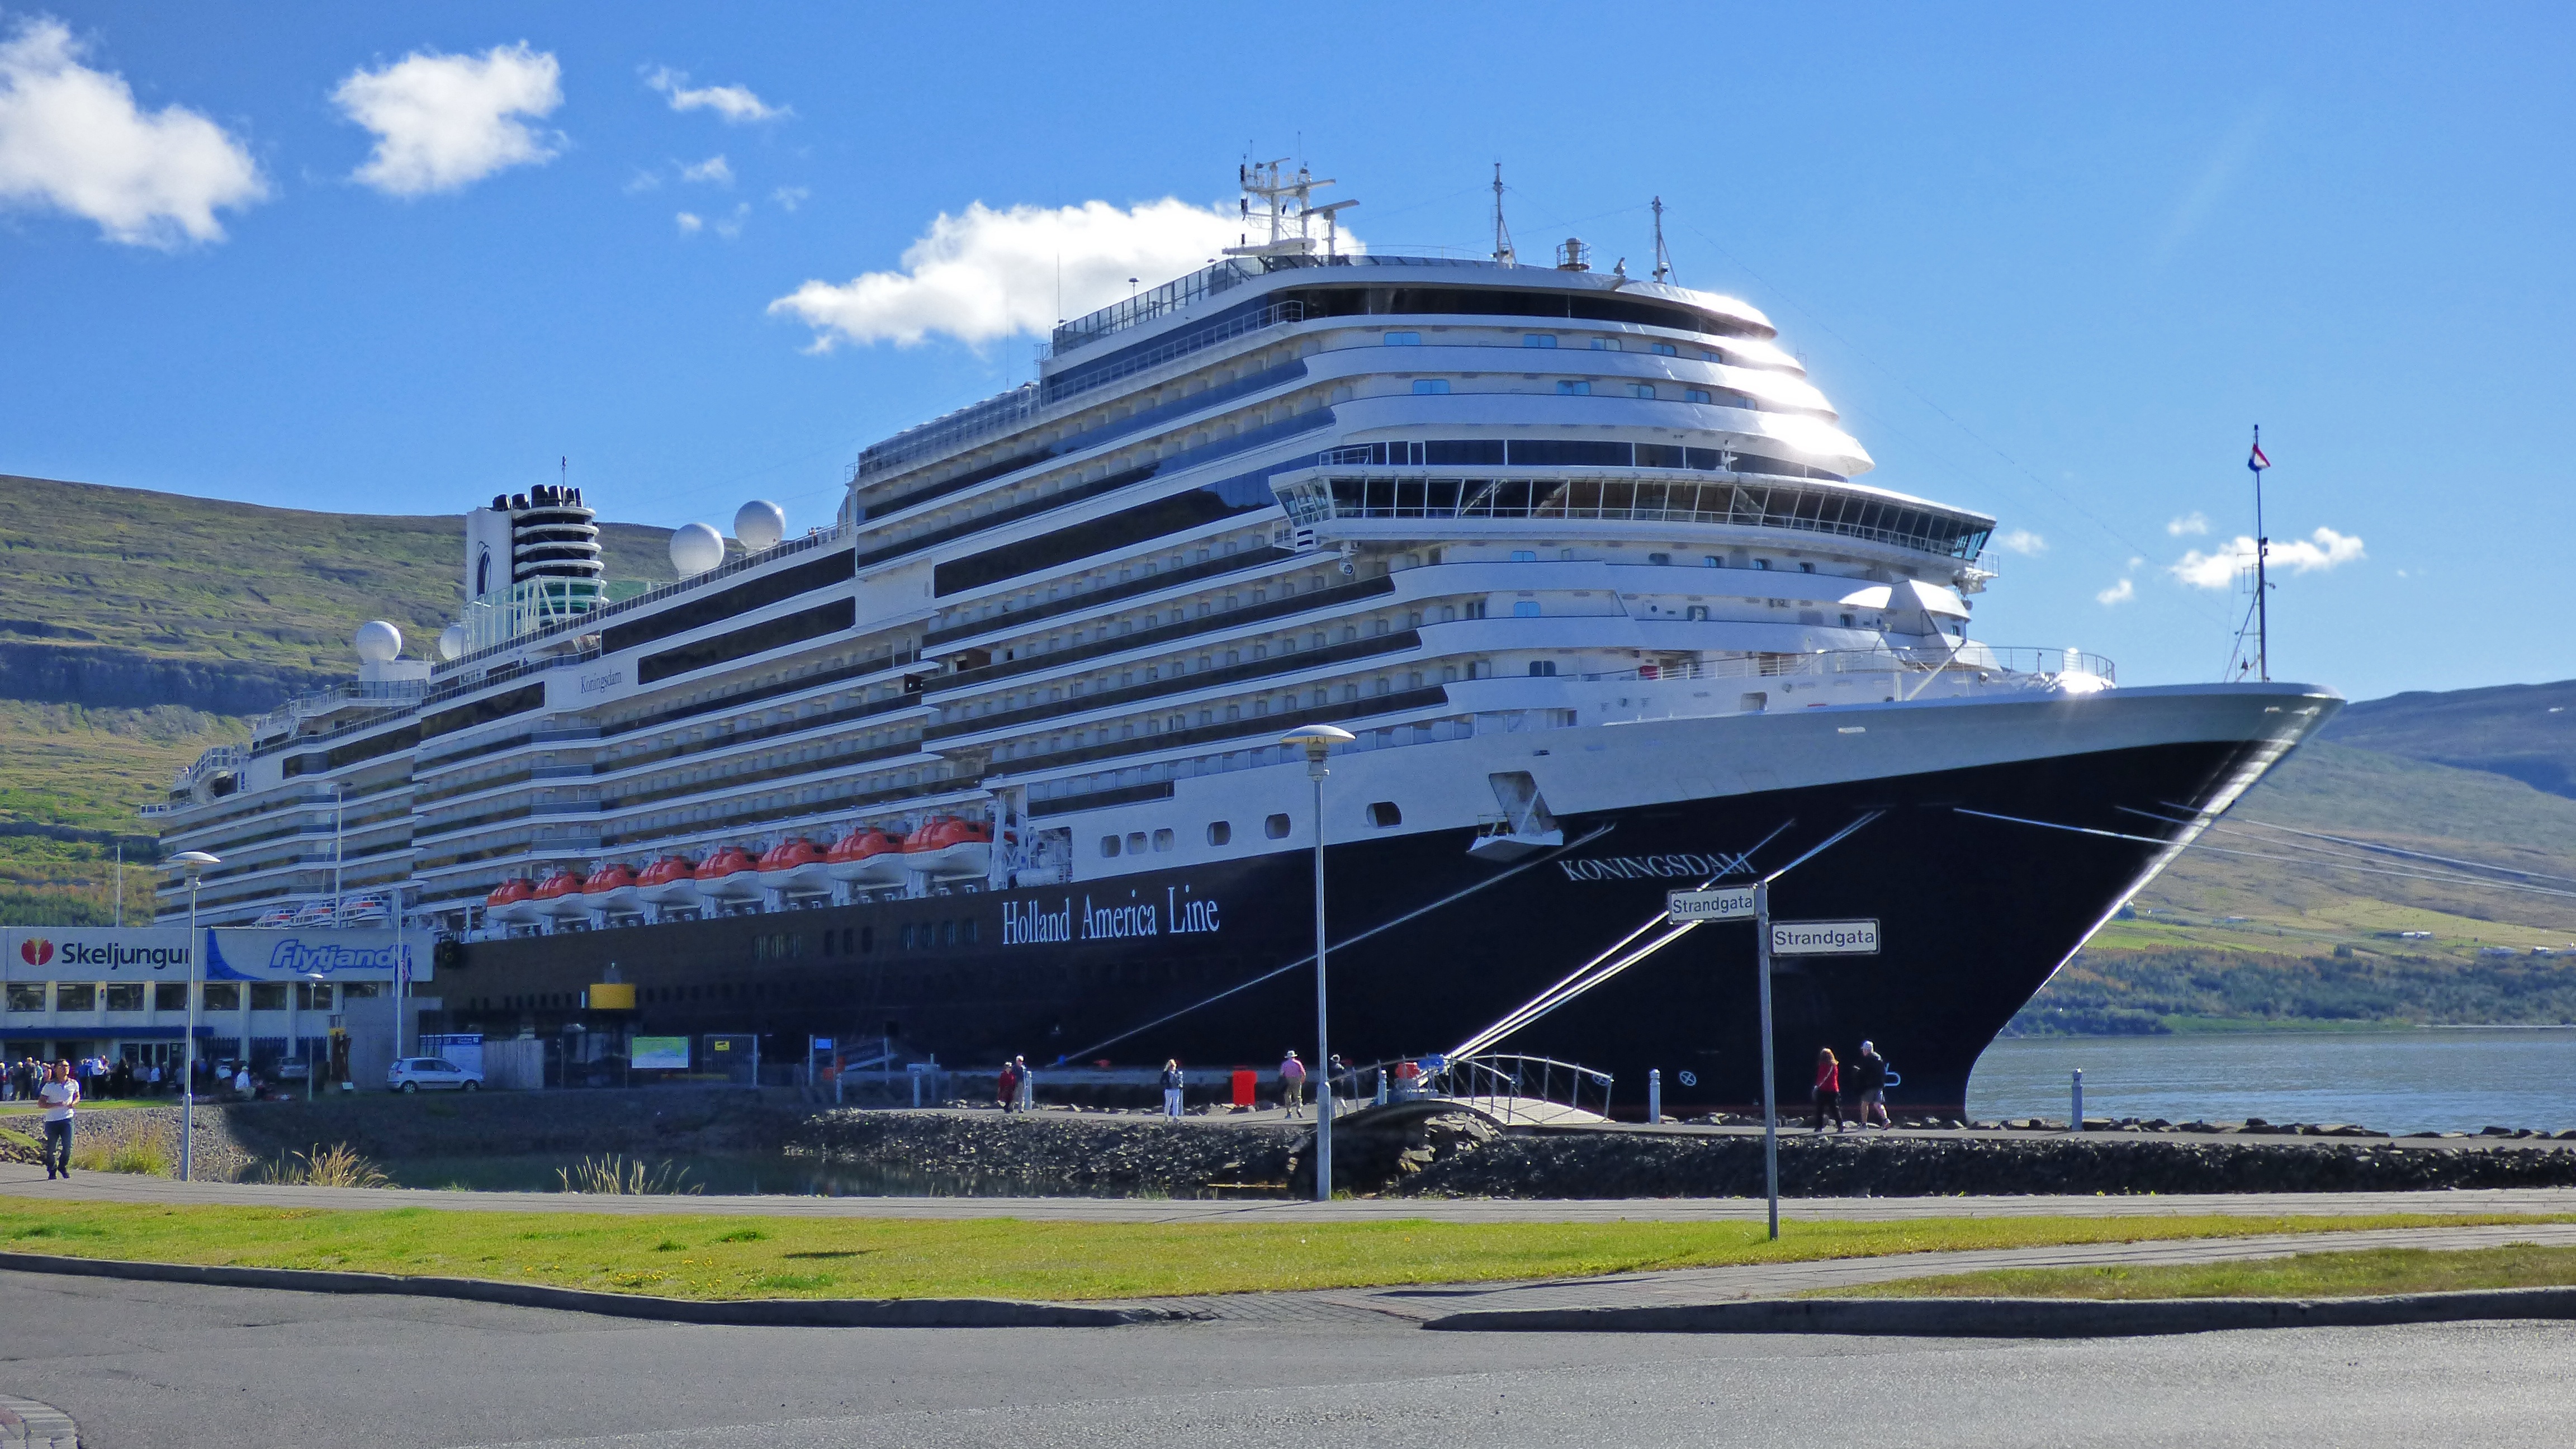
sea, ship, vehicle, iceland, cruise, watercraft, cruise ship, akureyri, passenger ship, koningsdam, freight transport, ocean liner, holland america